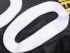
Number: 0